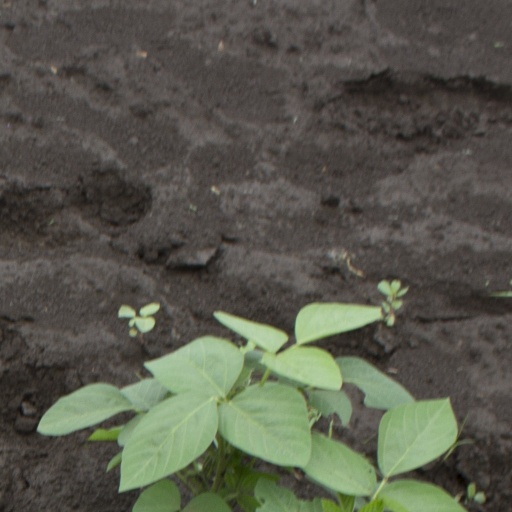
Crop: soybean